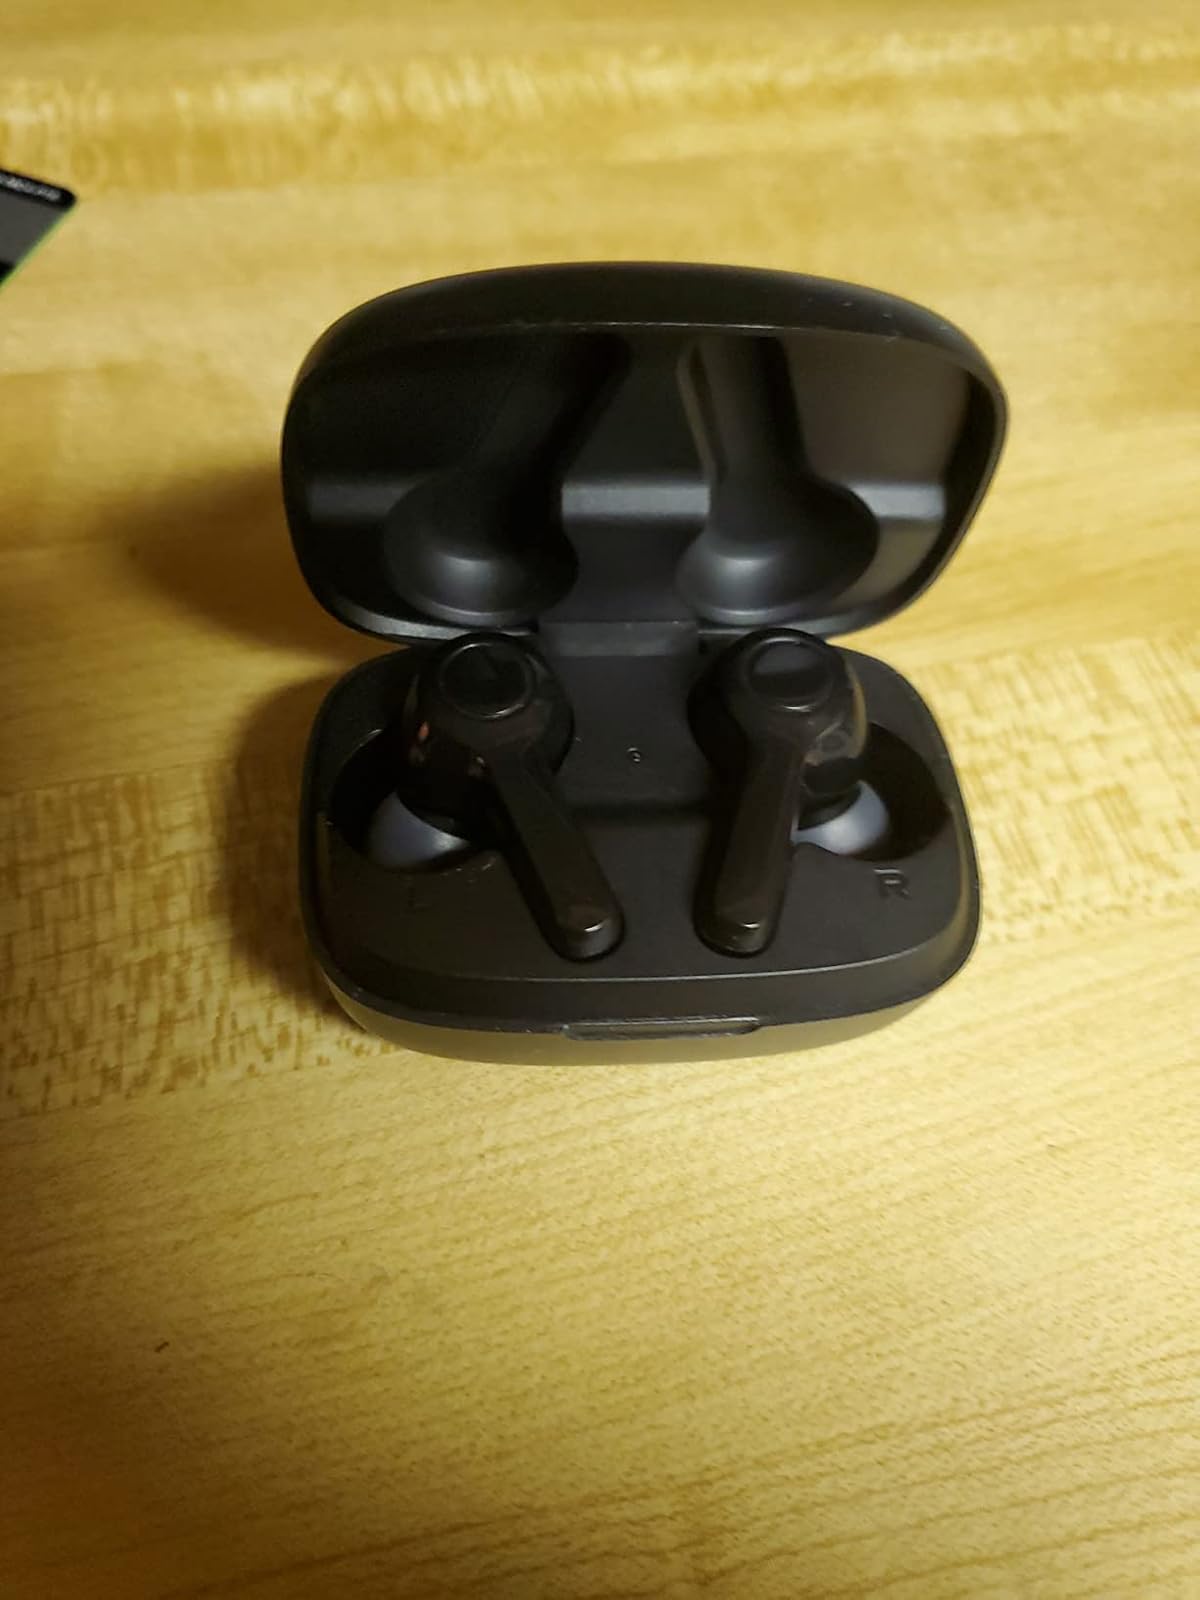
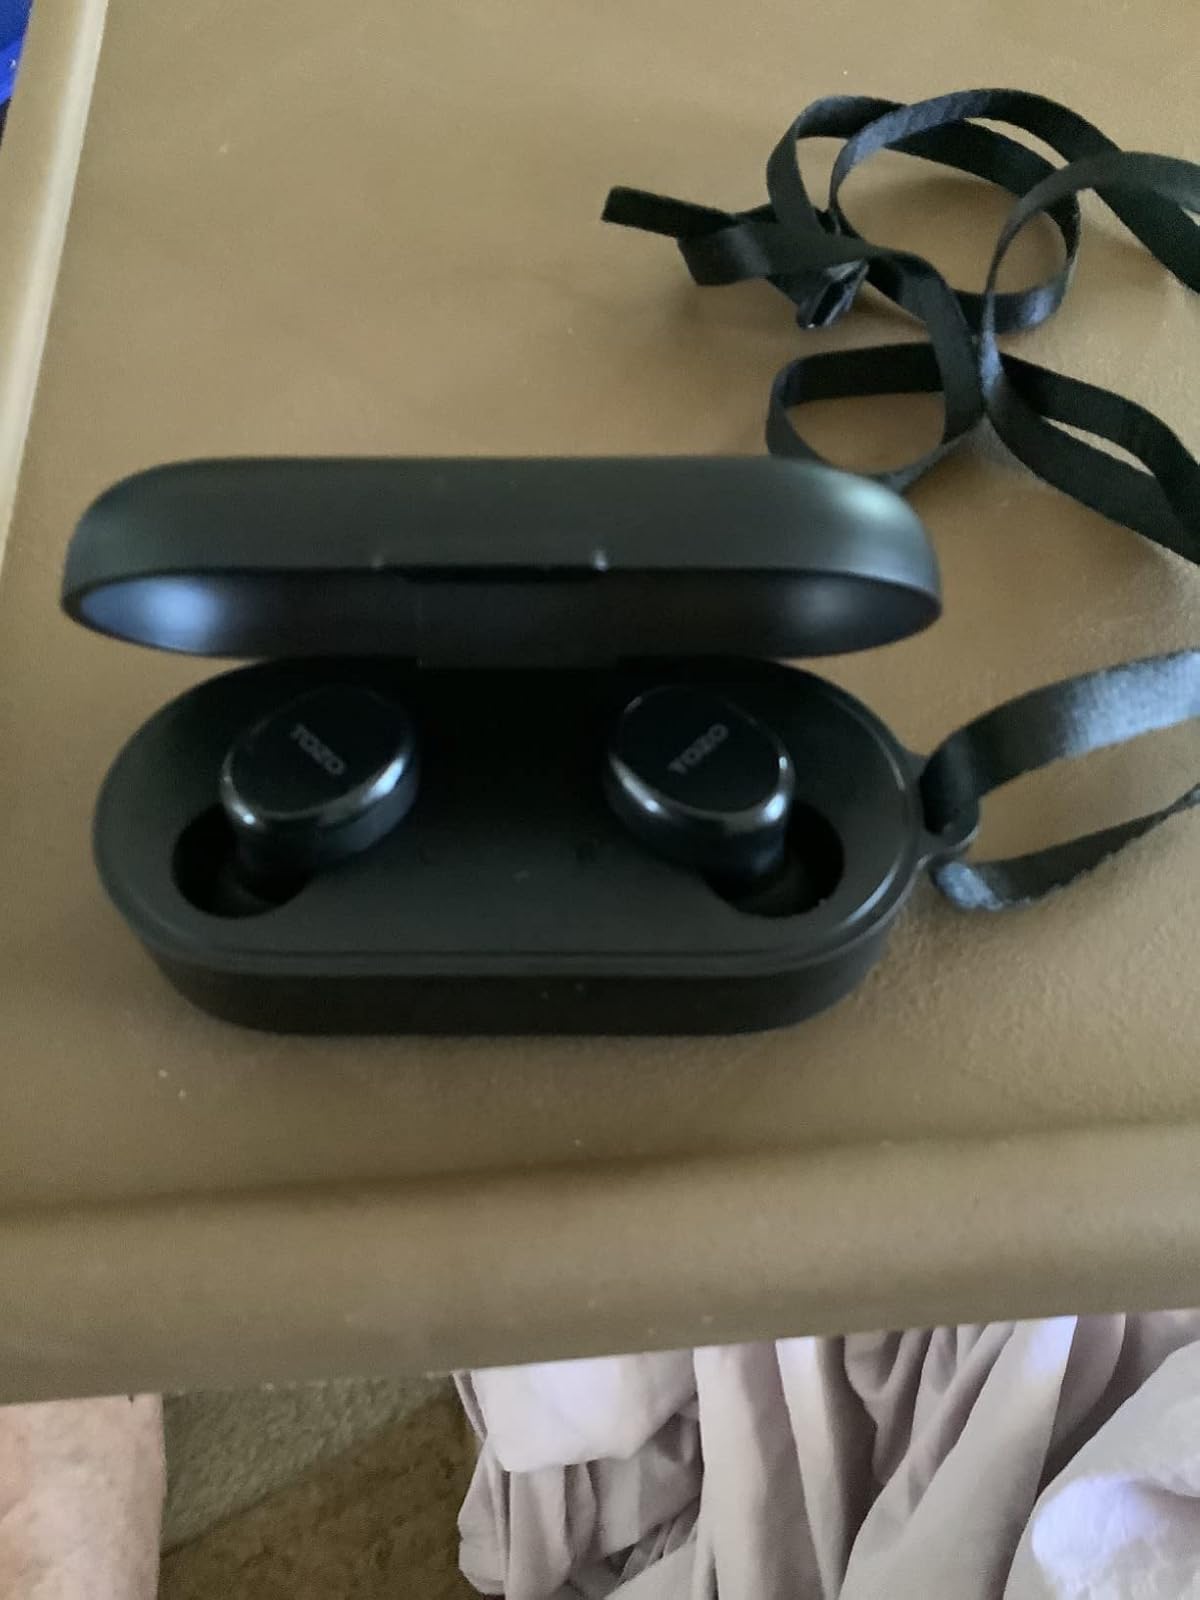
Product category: earbuds
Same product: no